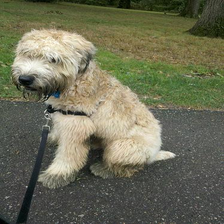
Species: dog
Breed: wheaten terrier